Al-Sanadid Forces

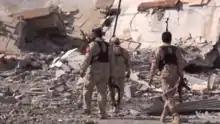
The Sanadid Forces in al-Shaddadi after the offensive in February 2016.

The Shammar is a historically powerful and prestigious tribal group, though their number and influence in Syria has dwindled since the independence of Syria. After the outbreak of the Syrian Civil War and the almost complete retreat of the Syrian Army from the al-Hasakah Governorate in mid 2012, Humaydi Daham al-Hadi soon aligned himself with the Syrian Kurdish Democratic Union Party (PYD) and in 2013 set up the Army of Dignity ("Jaysh al-Karama"), which later transformed into the al-Sanadid Forces. The alliance with the Kurds and the formation of the Army of Dignity were Humaydi's response to the growing power of Jihadi groups like ISIL in the region. By aiding the PYD's YPG and YPJ in capturing much of the al-Hasakah Governorate, and especially securing the local oil fields, the militia managed to grow in size and power, which allowed Humaydi Daham al-Hadi to maintain his authority over the Syrian Shammar. Shammar members that were opposed to him and the PYD while supporting the Syrian opposition faced "expulsion and imprisonment" by the Army of Dignity / al-Sanadid Forces.